One Penny (film)

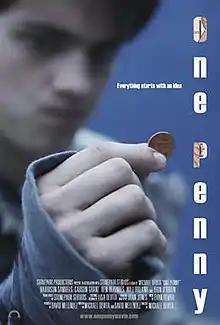
Release poster

One Penny is a 2017 United States low budget drama film directed by Michael DeVita and produced by David A. Melendez. It tells the story of a young boy abandoned after the murder of his mother who is taken in by a homeless man known as the "Professor".